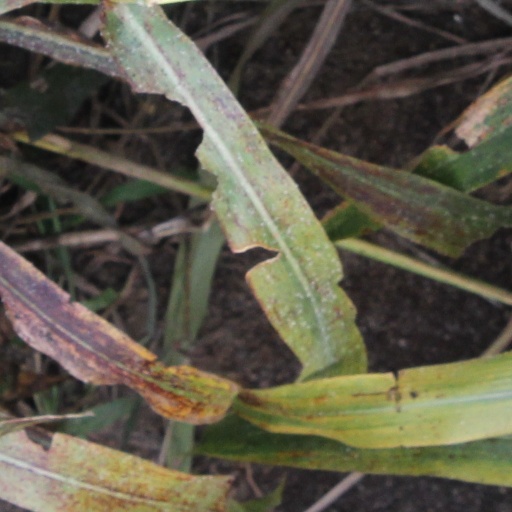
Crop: sorghum